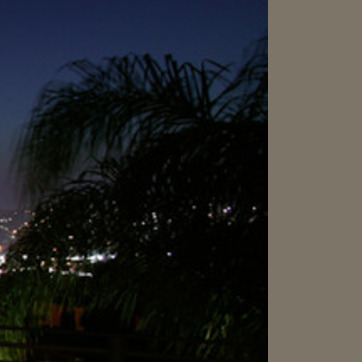
Material: foliage